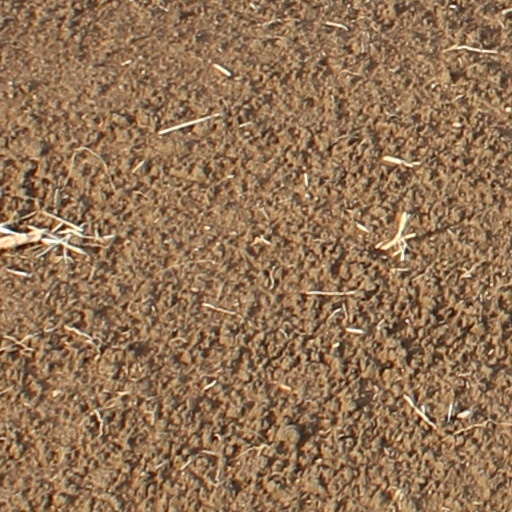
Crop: wheat